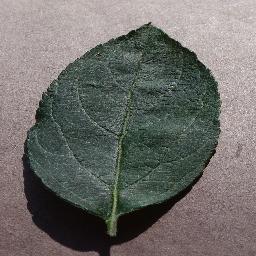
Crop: apple
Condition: healthy